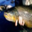
Label: trout